Gjergji Muzaka

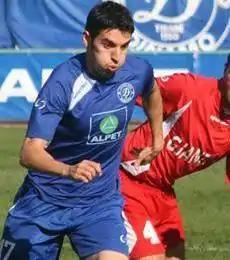
Muzaka in action with Dinamo Tirana.

Gjergji Muzaka (born 26 September 1984) is an Albanian former professional footballer who played as a midfielder.